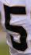
Number: 5